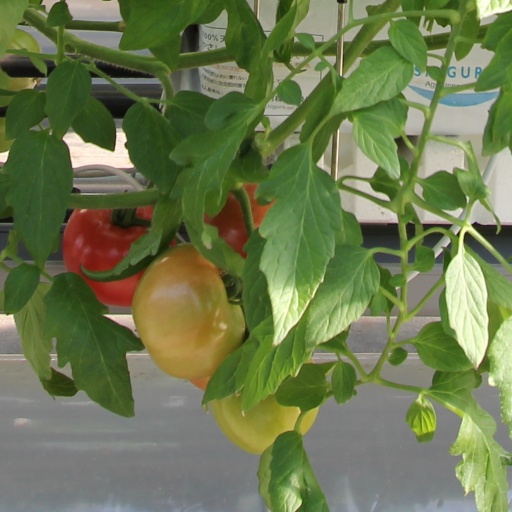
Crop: tomato